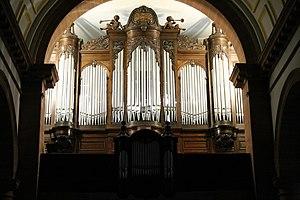
Orgue de l'église Saint-Luc de Raon L'Etape, 44 jeux sur 3 claviers et pédalier. Construit par Joseph RINCKENBACH et inauguré en 1931 par Gaston Litaize. Endommagé en novembre 1944 par les bombardements américains, il t est réparé en 1955 par la manufacture ROETHINGER.
Le buffet d'orgue est la partie visible de l'orgue. Il est la structure de menuiserie dans laquelle sont placés les tuyaux et les sommiers de l'orgue.
Le lexique de l'orgue présente les termes et expressions en usage dans le monde de l'orgue : éléments de l'instruments, termes techniques de la facture d'orgue, jeux les plus typiques.